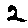
Label: 2